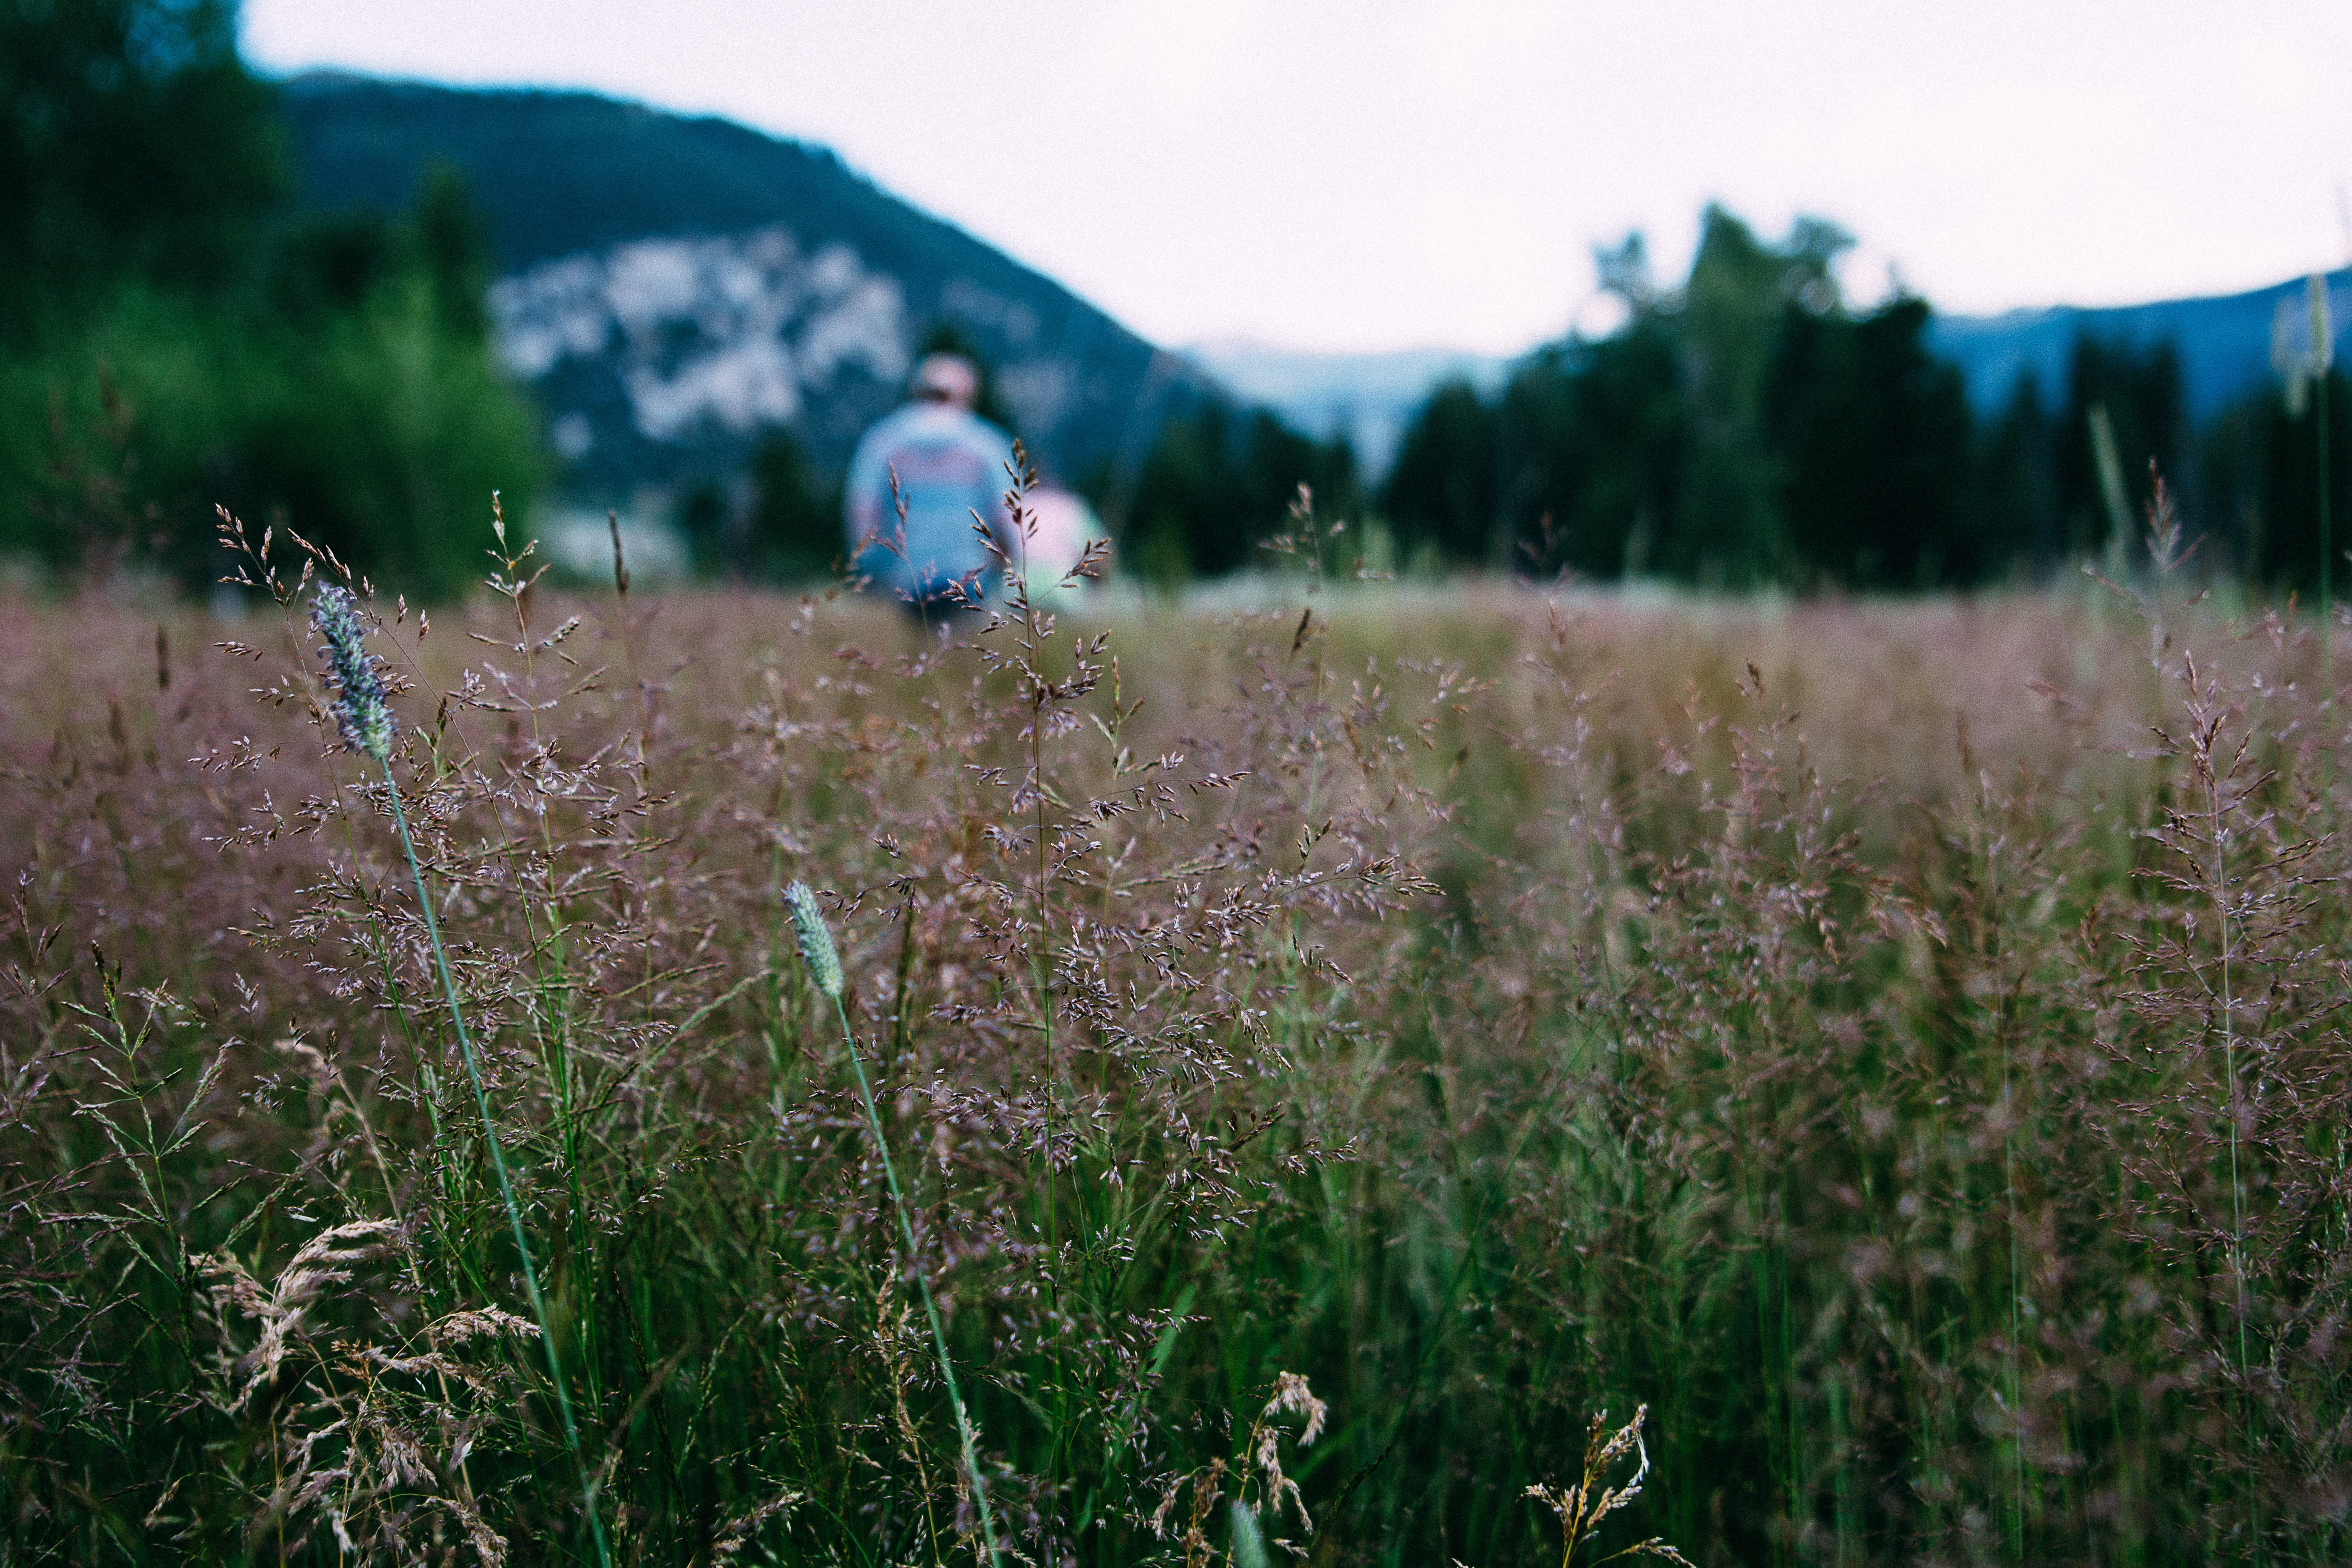
nature, grass, wilderness, mountain, plant, field, lawn, meadow, prairie, sunlight, hill, flower, green, crop, agriculture, flora, wildflower, grassland, habitat, ecosystem, rural area, natural environment, geographical feature, grass family